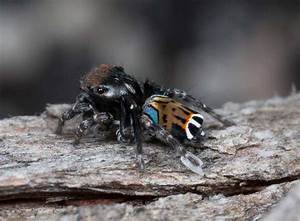
Label: spider